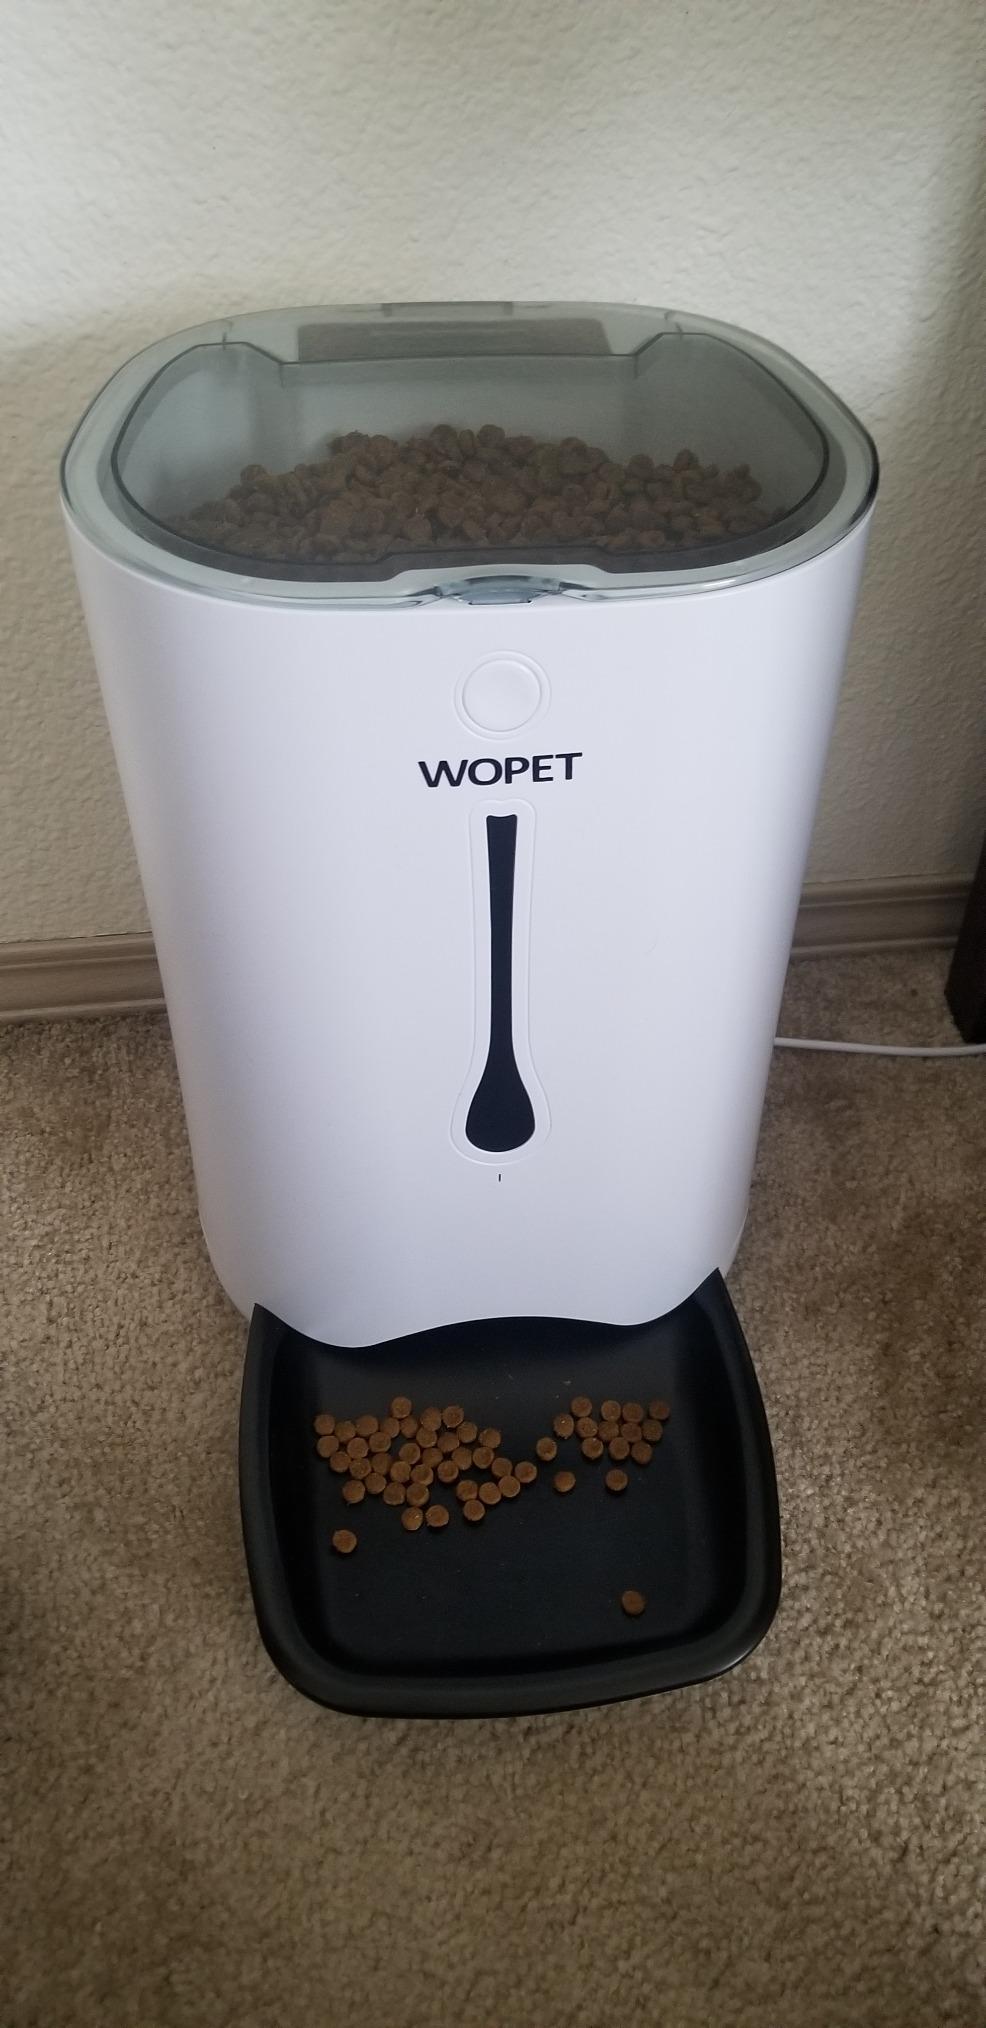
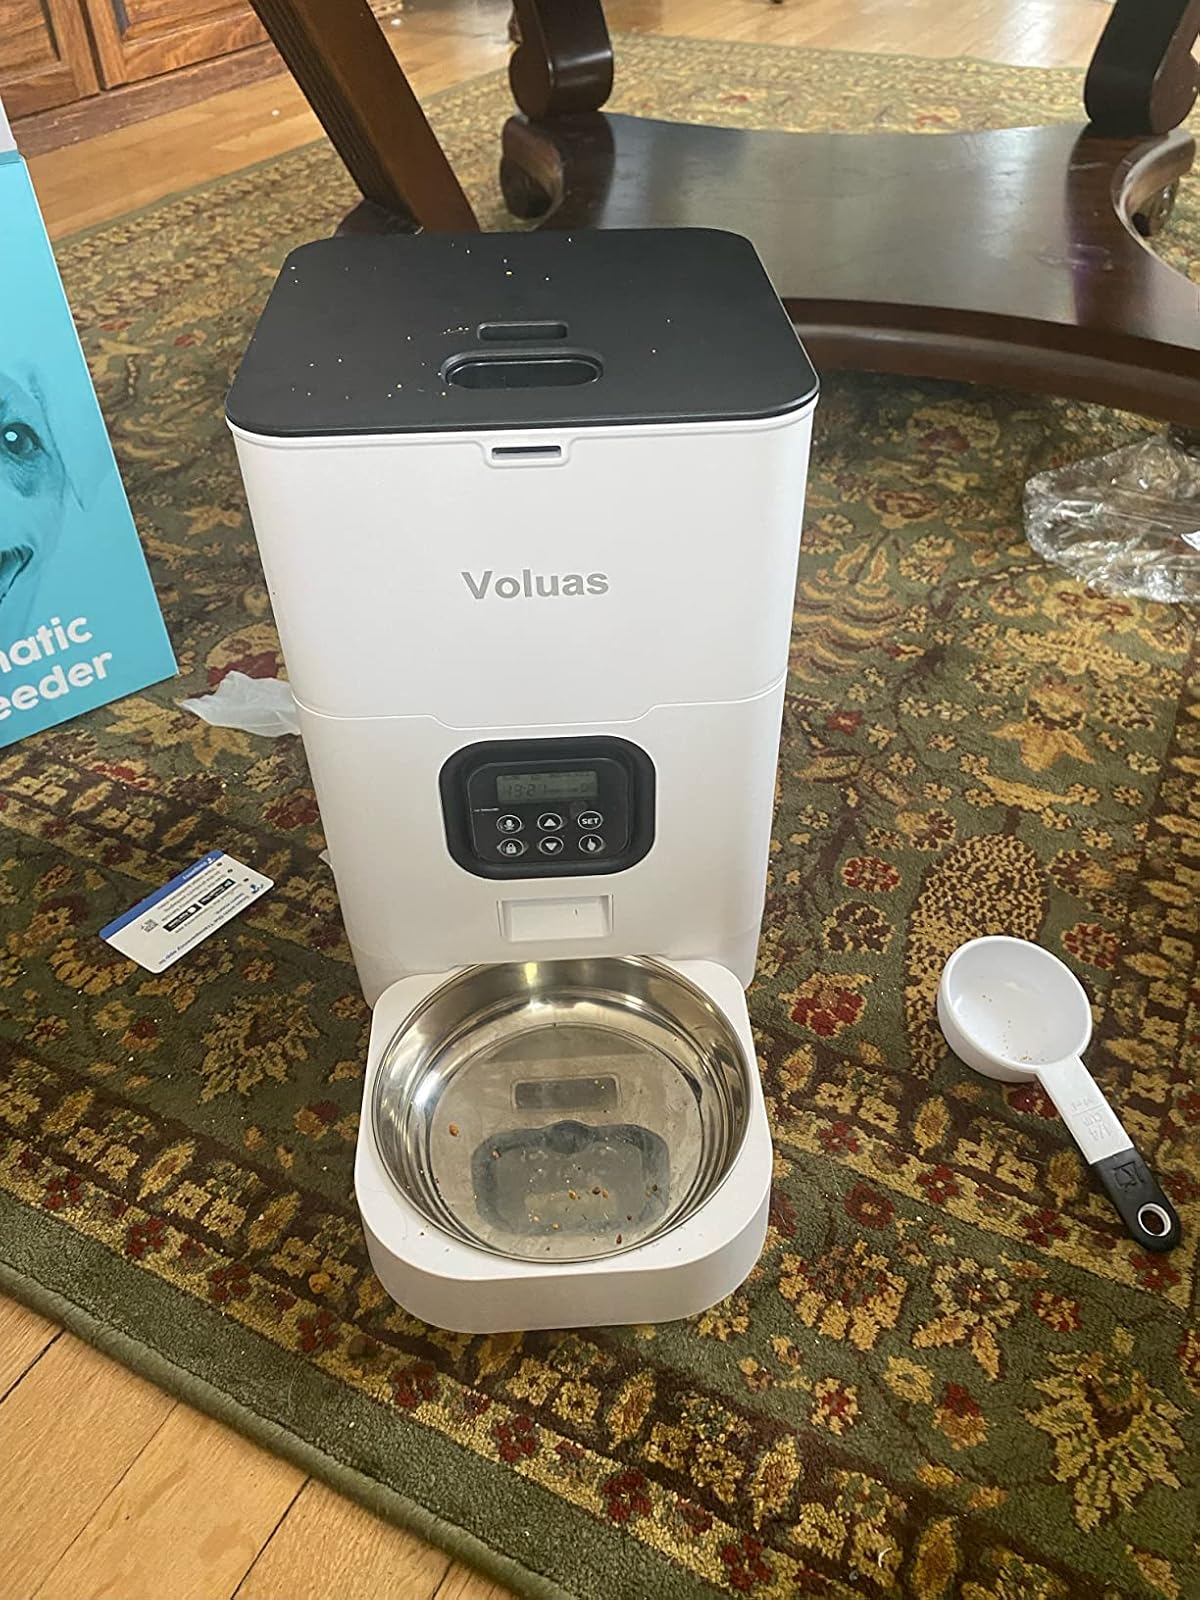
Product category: items_feeder
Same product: no